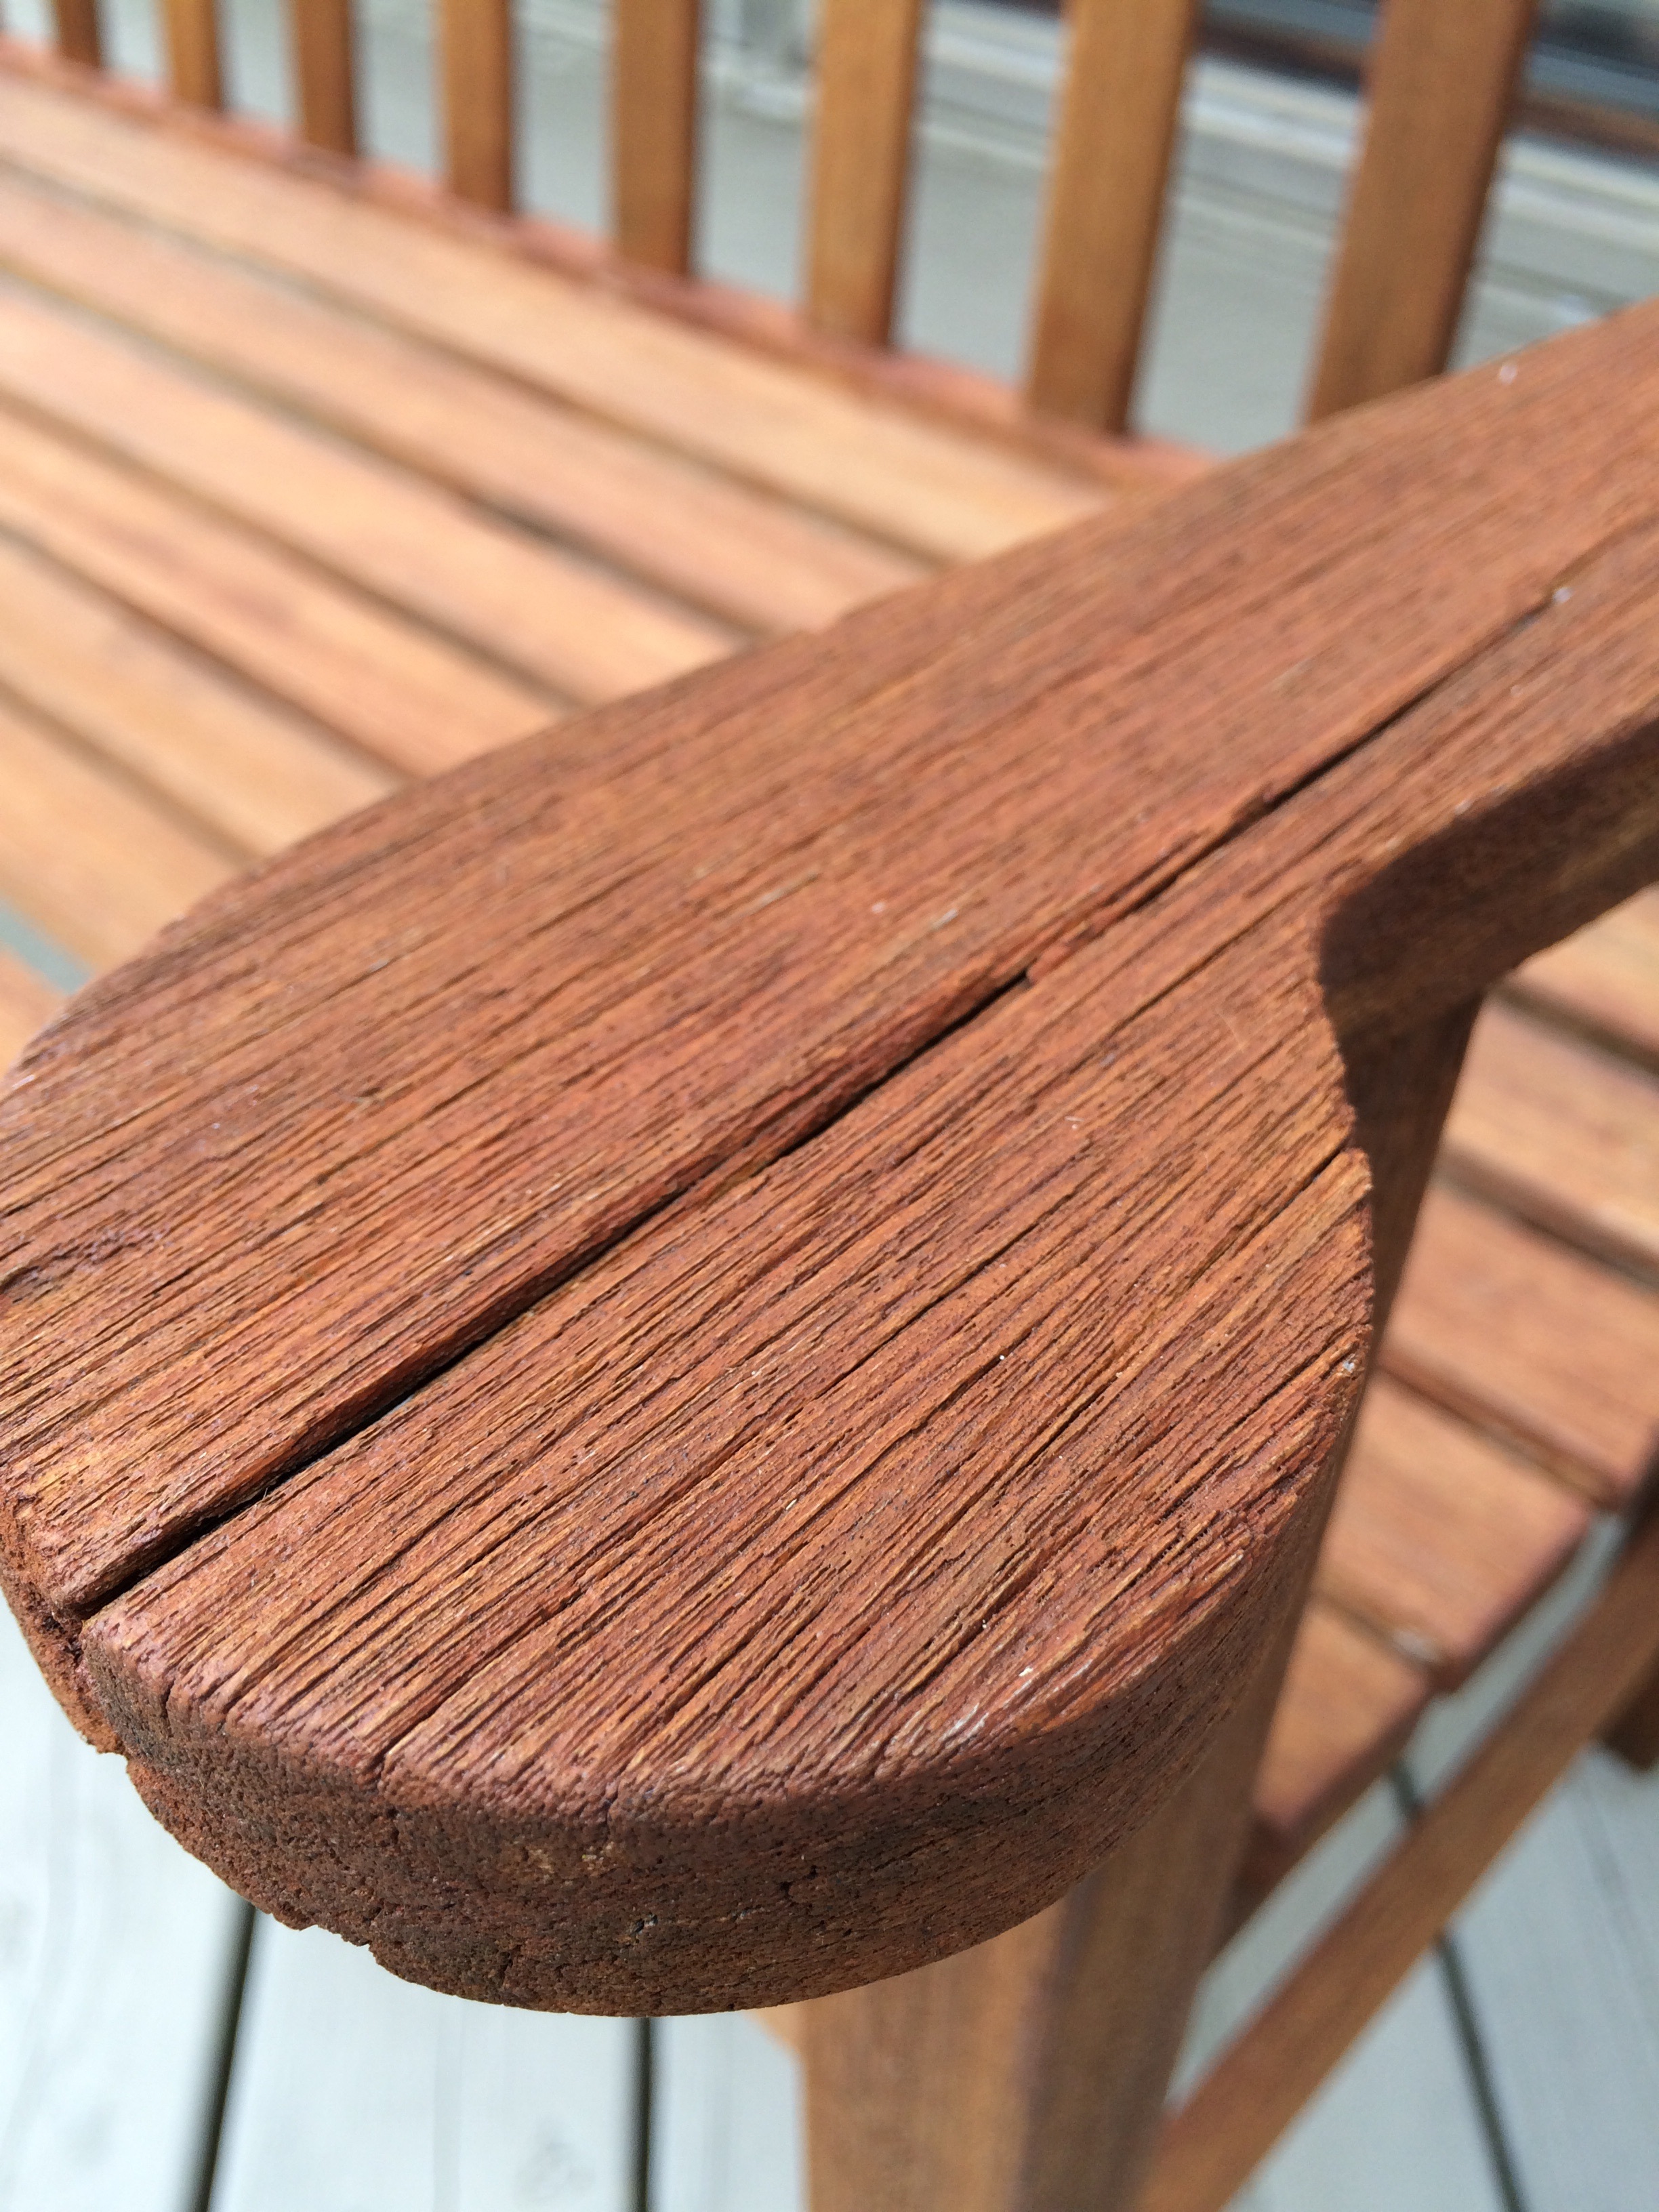
table, wood, bench, chair, floor, old, dry, patio, furniture, arm, cracked, product, hardwood, split, plywood, wood flooring, man made object, laminate flooring, wood stain